The Harrow, County Wexford

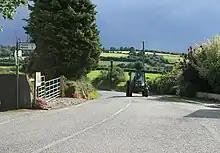
The Harrow

The Harrow is a small rural village in County Wexford in the southeastern corner of Ireland. It is situated east of Ferns.